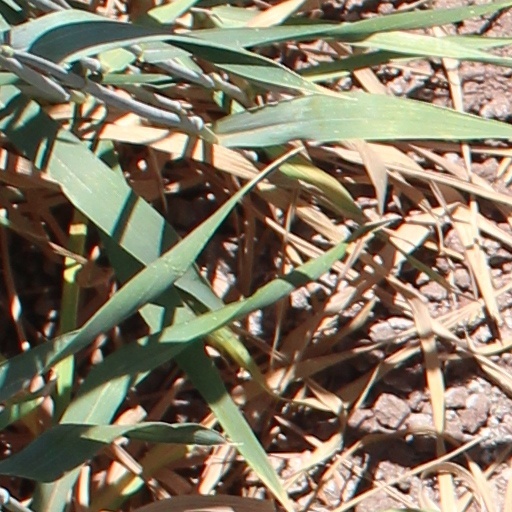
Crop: wheat